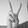
ASL letter: V